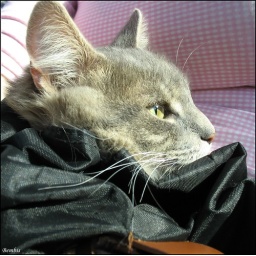
cat in a bag